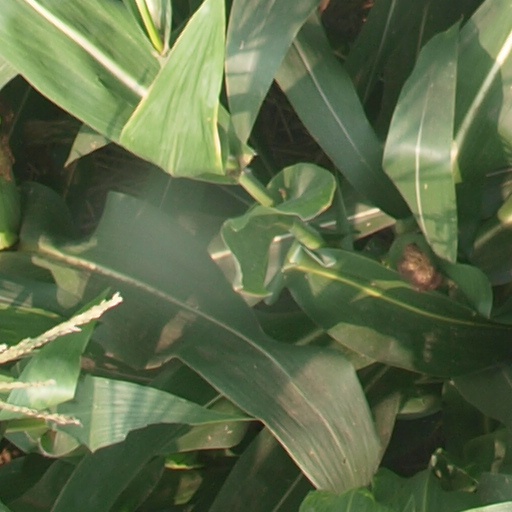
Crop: maize; corn